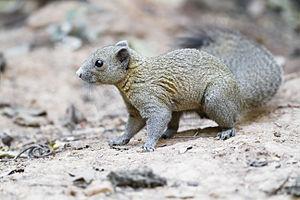
Callosciurus caniceps est une espèce de rongeurs. C'est un écureuil de la famille des sciuridés.